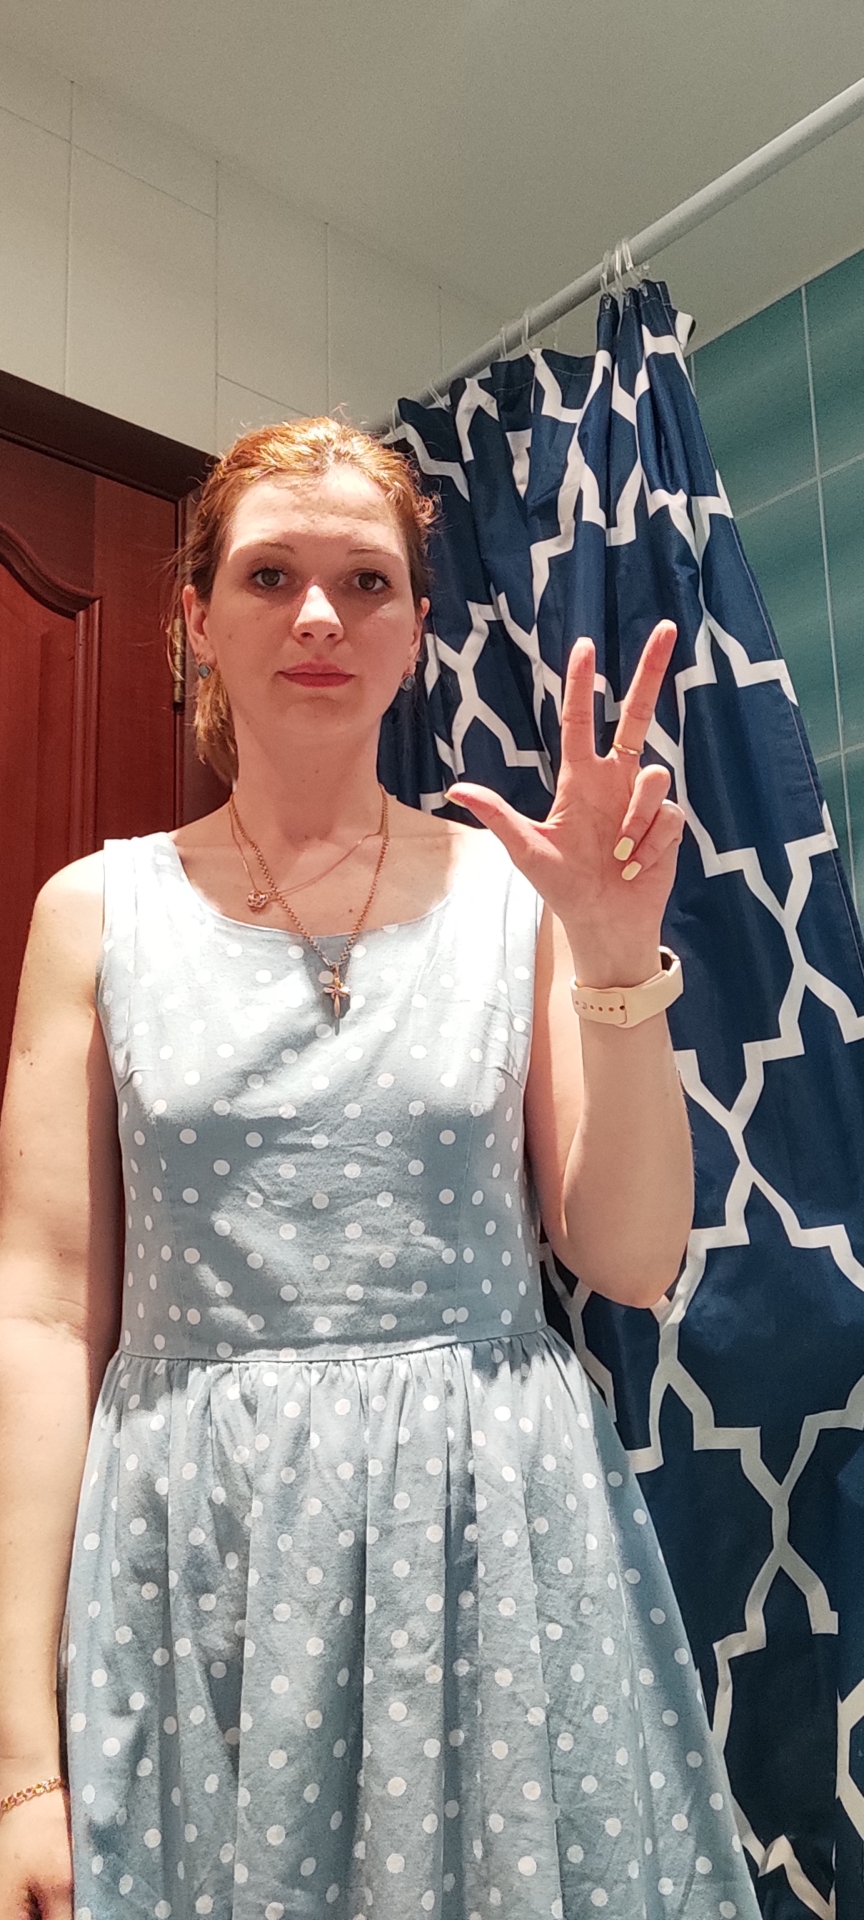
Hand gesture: three2